Schongau station

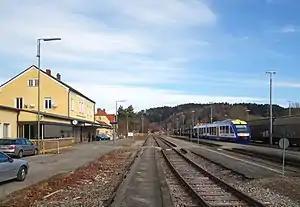
The station in 2014

Schongau station is a railway station in the town of Schongau, in the district of Weilheim-Schongau in Upper Bavaria, Germany. It is located at the junction of the Landsberg am Lech–Schongau and Schongau–Peißenberg lines of Deutsche Bahn.